Five Little Pigs

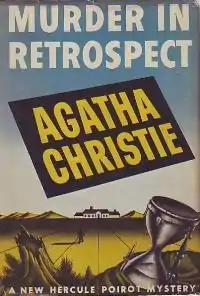
Dust-jacket illustration of the US (true first) edition with alternative title. See "Publication history" (below) for UK first edition jacket image with original title.

Five Little Pigs is a work of detective fiction by British writer Agatha Christie, first published in the US by Dodd, Mead and Company in May 1942 under the title Murder in Retrospect and in the UK by the Collins Crime Club in January 1943 (although some sources state that publication was in November 1942). The UK first edition carries a copyright date of 1942 and retailed at eight shillings while the US edition was priced at $2.00.